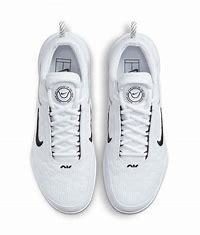
Brand: Nike
Model: Court Zoom NXT